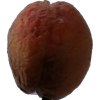
Label: peach